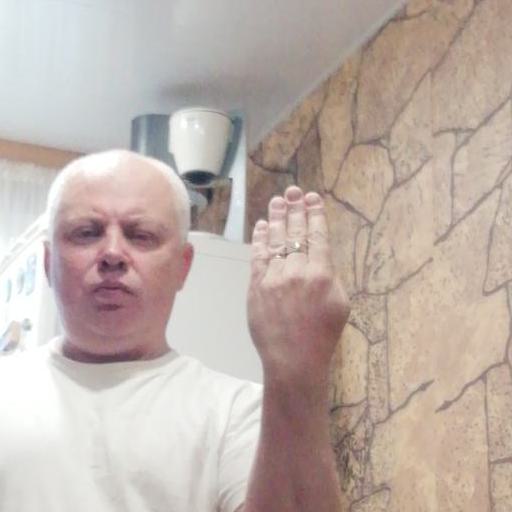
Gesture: stop_inverted